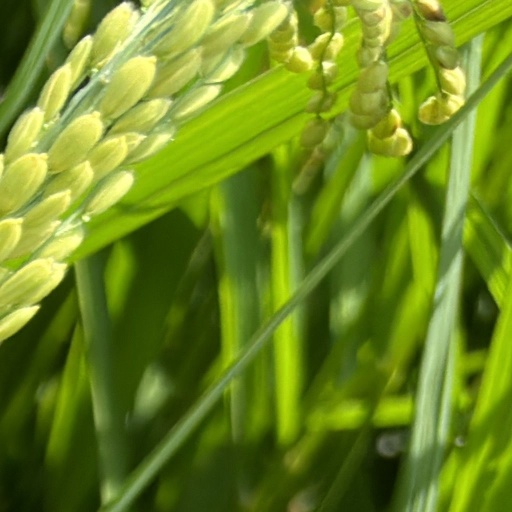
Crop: rice